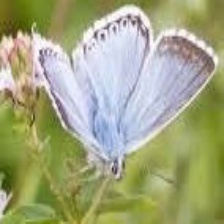
Species: CHALK HILL BLUE
Butterfly family (ImageNet category): lycaenid_butterfly